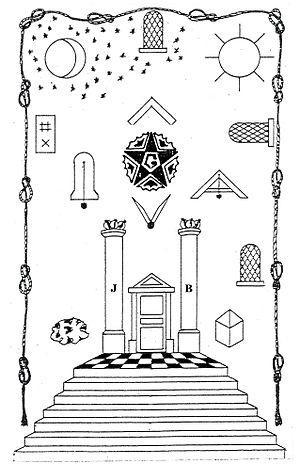
Tableau de loge de compagnon selon une reconstitution personnelle et issue du Régulateur du Maçon édité en 1801
Le tapis de loge ou tableau de loge est en franc-maçonnerie une représentation de symboles à l'origine dessinés sur le sol. Peint ultérieurement sur un support mobile, tel une toile de format rectangulaire, elle prend dès lors le nom usuel en Europe continentale de : tapis de loge. Servant à la pratique de certains rites maçonniques, l'ensemble des symboles représentés est organisé selon une logique spatiale déterminée. Le tapis ou tableau de loge est issu de la tradition spéculative des rites dit « modernes » dont il est l'élément symbolique et constitutif fondamental. Il est encore utilisé par de nombreuses loges maçonniques.